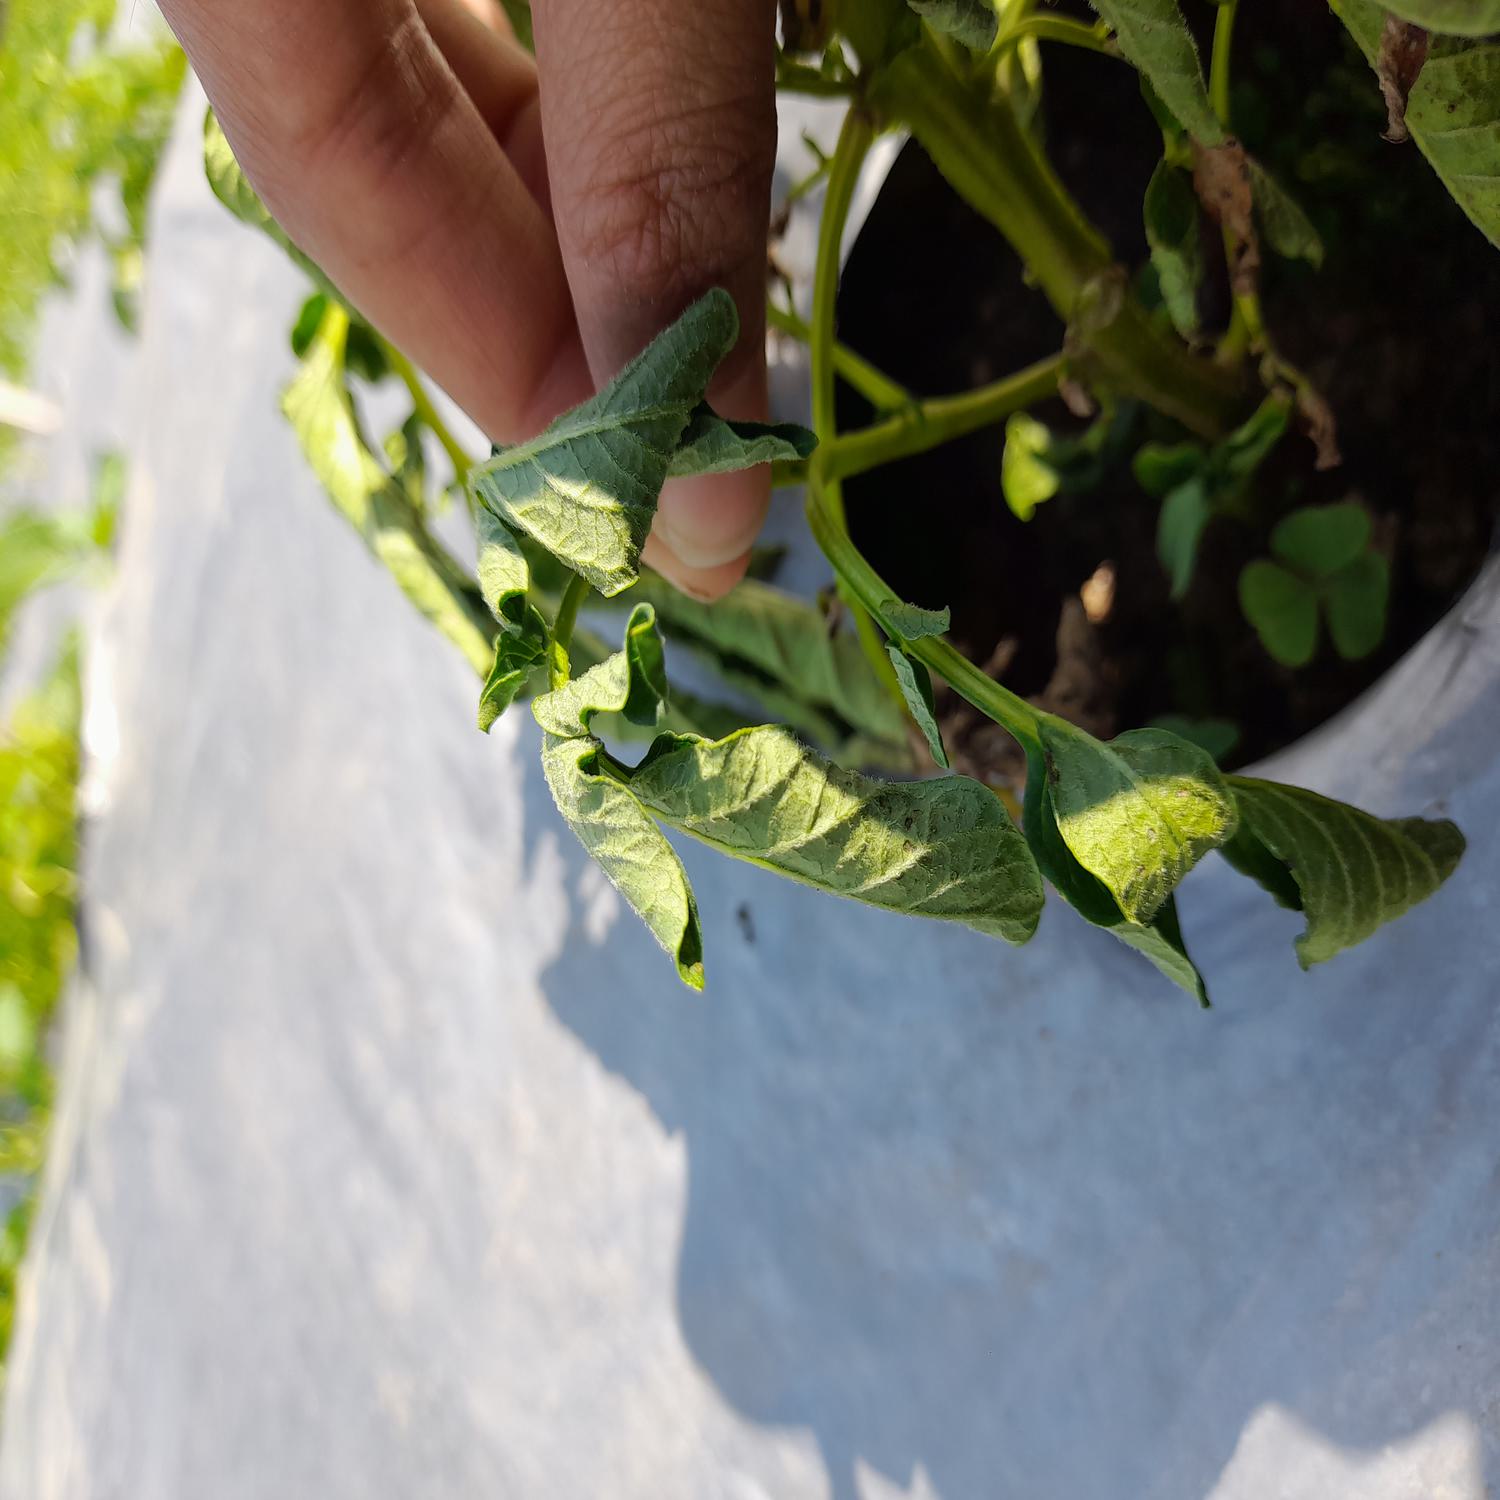
Etiqueta: Pudricion_Parda